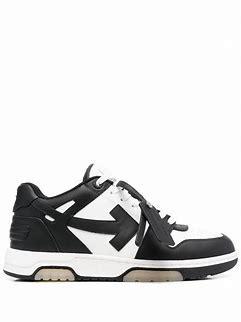
Brand: Off-White
Model: Off Out Of Office